Karl Schwanzer

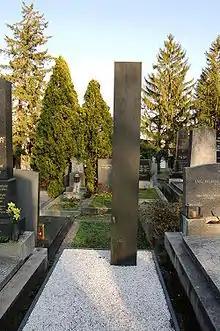
Tomb of Karl Schwanzer at the cemetery in Neustift am Walde

The BMW administration tower was built between 1968 and 1972, just in time for the 1972 Summer Olympics. The 101 m (roughly 331 feet) building is located near the Olympic Village and is often cited as one of the most notable examples of architecture in Munich. The large cathedral exterior is supposed to mimic the shape of a tire in a racing car, with the garage representing the cylinder head.